Bradbury Landing

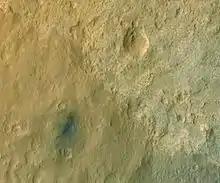
Bradbury Landing – the "Curiosity" Rover Landing Site (August 14, 2012).

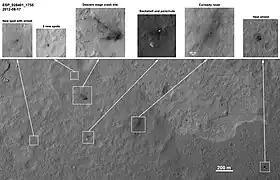
MSL debris field (August 17, 2012). Parachute landed away. (3-D: <a href="https%3A//web.archive.org/web/20200921035830/https%3A//mars.nasa.gov/resources/4786/curiosity-at-bradbury-landing-site-in-3d/">rover

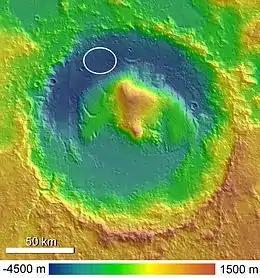
Map of Gale Crater with Aeolis Mons rising in the middle of the crater.

Bradbury Landing is the August 6, 2012, landing site within Gale crater on planet Mars of the Mars Science Laboratory (MSL) "Curiosity" rover. On August 22, 2012, on what would have been his 92nd birthday, NASA named the site for author Ray Bradbury, who had died on June 5, 2012. The coordinates of the landing site on Mars are: .